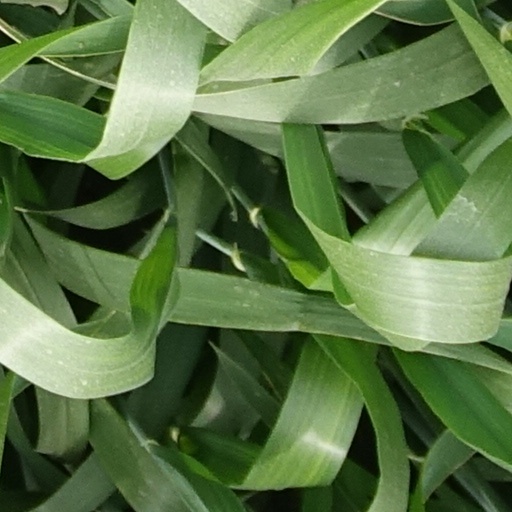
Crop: wheat